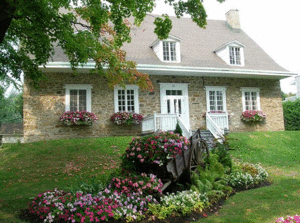
La Maison Le Pailleur à Châteauguay.
Châteauguay est une ville du sud-ouest du Québec, au Canada, située dans la municipalité régionale de comté de Roussillon en Montérégie.